Our Lady of Meritxell

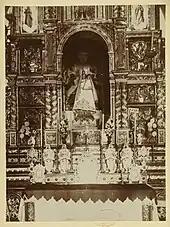
The statue that was granted a canonical coronation on 1921.

September 8 is both the feast day of Our Lady of Meritxell and the Andorran National Day. The image is mentioned in the anthem of Andorra.